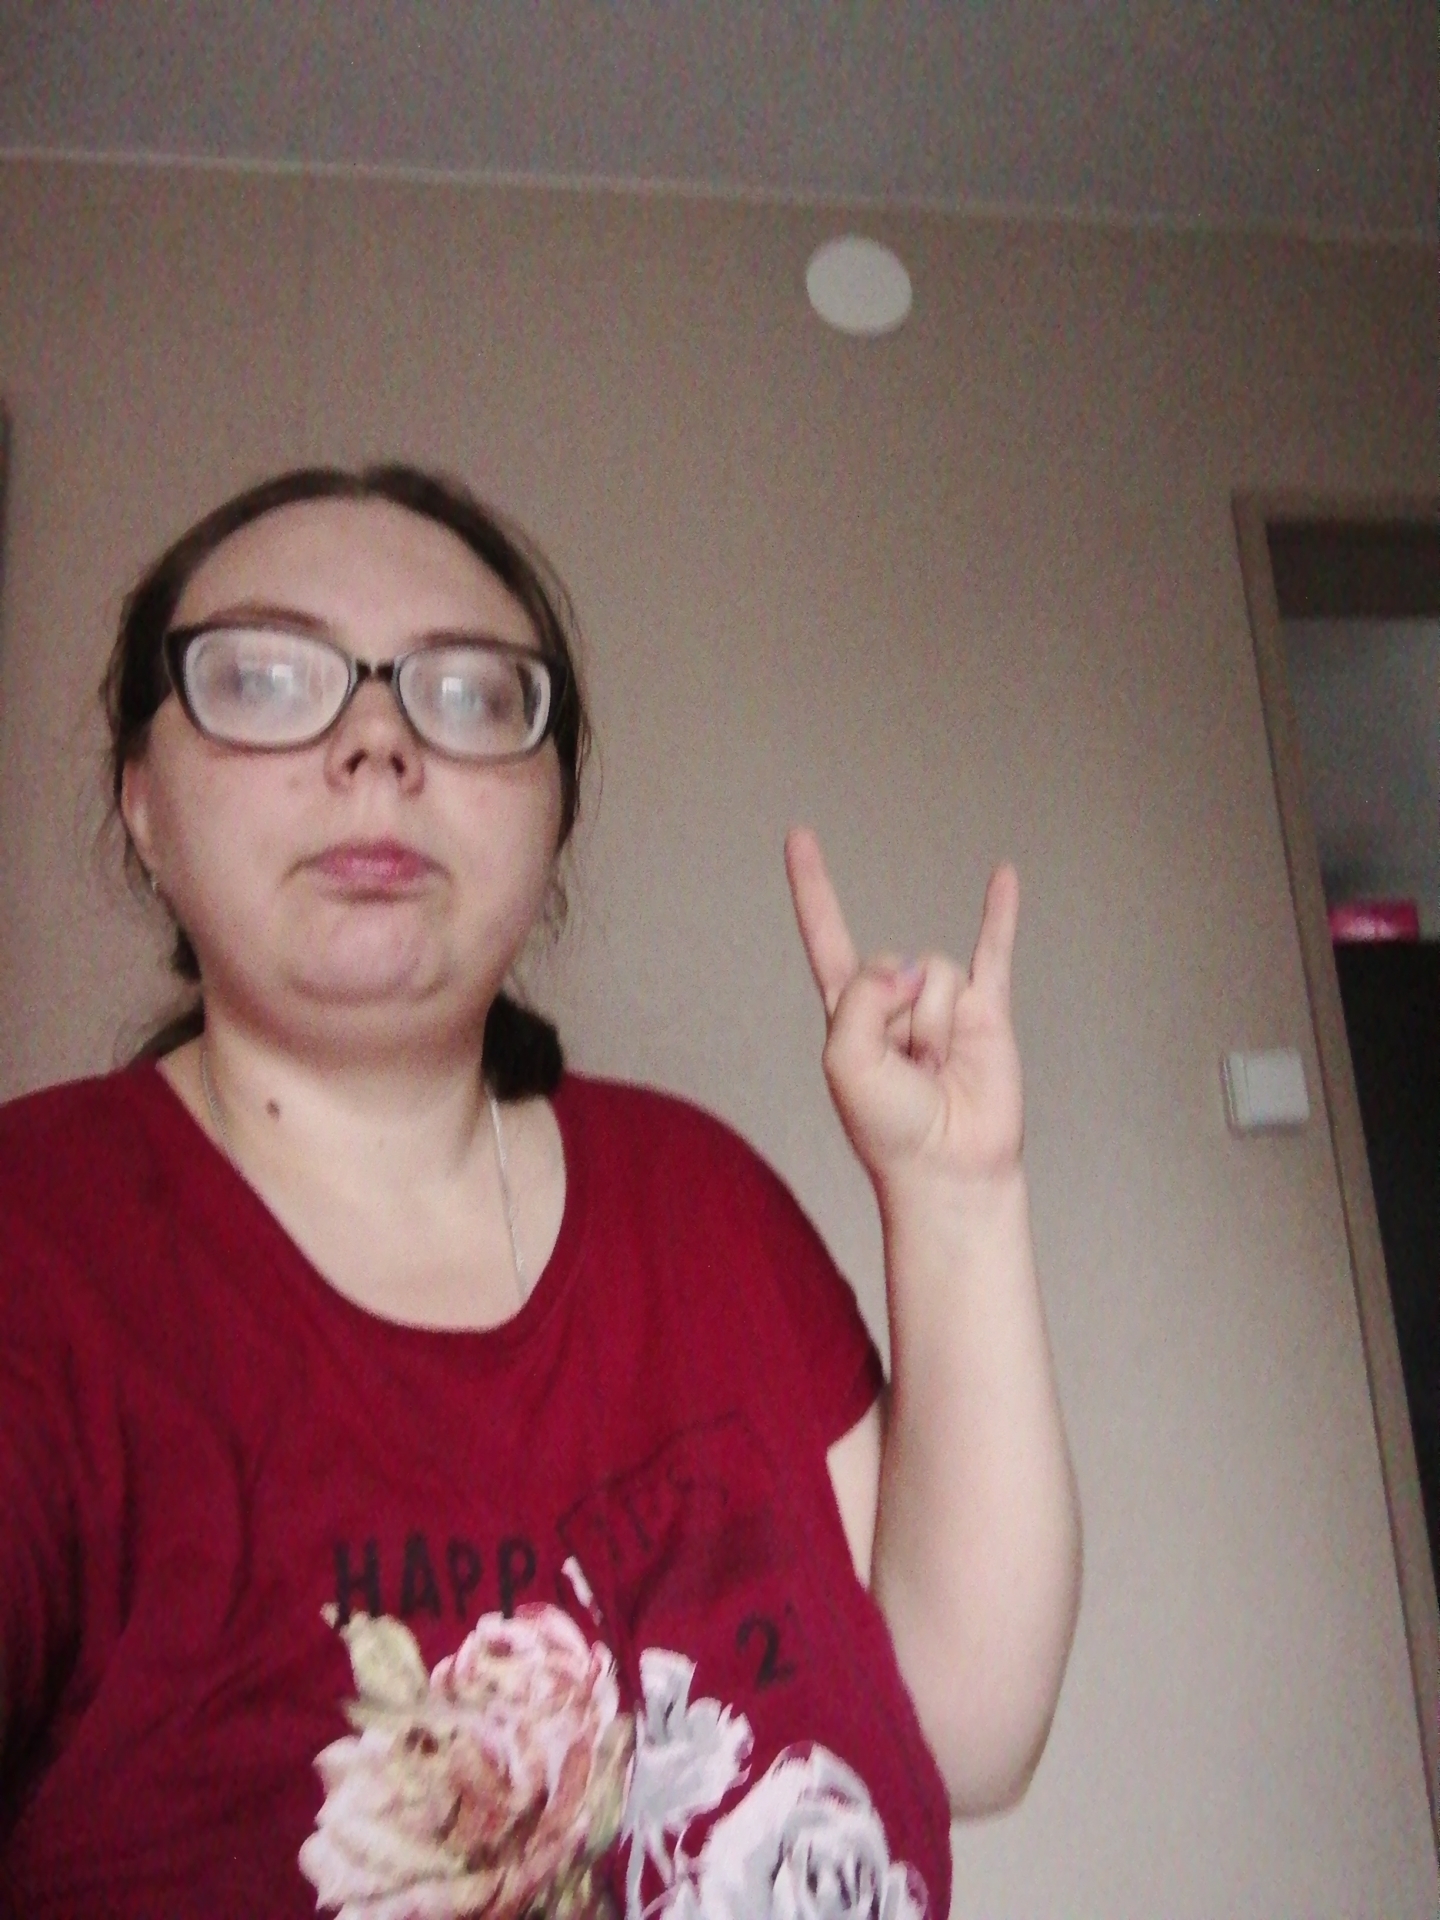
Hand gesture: rock